Late modernism

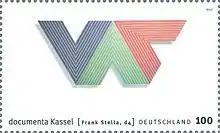
Frank Stella, "Großbild", 1967

By the early 1960s minimalism emerged as an abstract movement in art (with roots in geometric abstraction via Malevich, the Bauhaus and Mondrian). Important artists who emerged as pioneers of minimalism include Frank Stella, Larry Bell, Ad Reinhardt, Agnes Martin, Barnett Newman, Donald Judd, Tony Smith, Carl Andre, Robert Smithson, Sol LeWitt, Dan Flavin, Robert Mangold, Robert Morris, and Ronald Bladen among others. These artists also frequently employed shaped canvases, as in the example Richard Tuttle. Minimal art rejected the idea of relational, and subjective painting, the complexity of abstract expressionist surfaces, and the emotional zeitgeist and polemics present in the arena of action painting. Minimalism argued that extreme simplicity could capture all of the sublime representation needed in art. Associated with painters such as Frank Stella, minimalism in painting and sculpture, as opposed to other areas, is a late modernist movement and depending on the context can be construed as a precursor to the post modern movement.